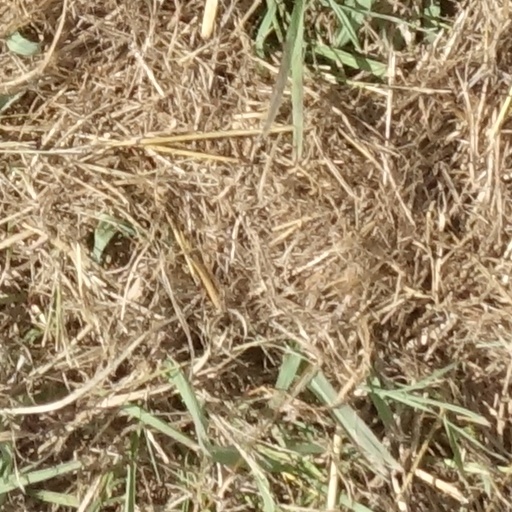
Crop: sorghum